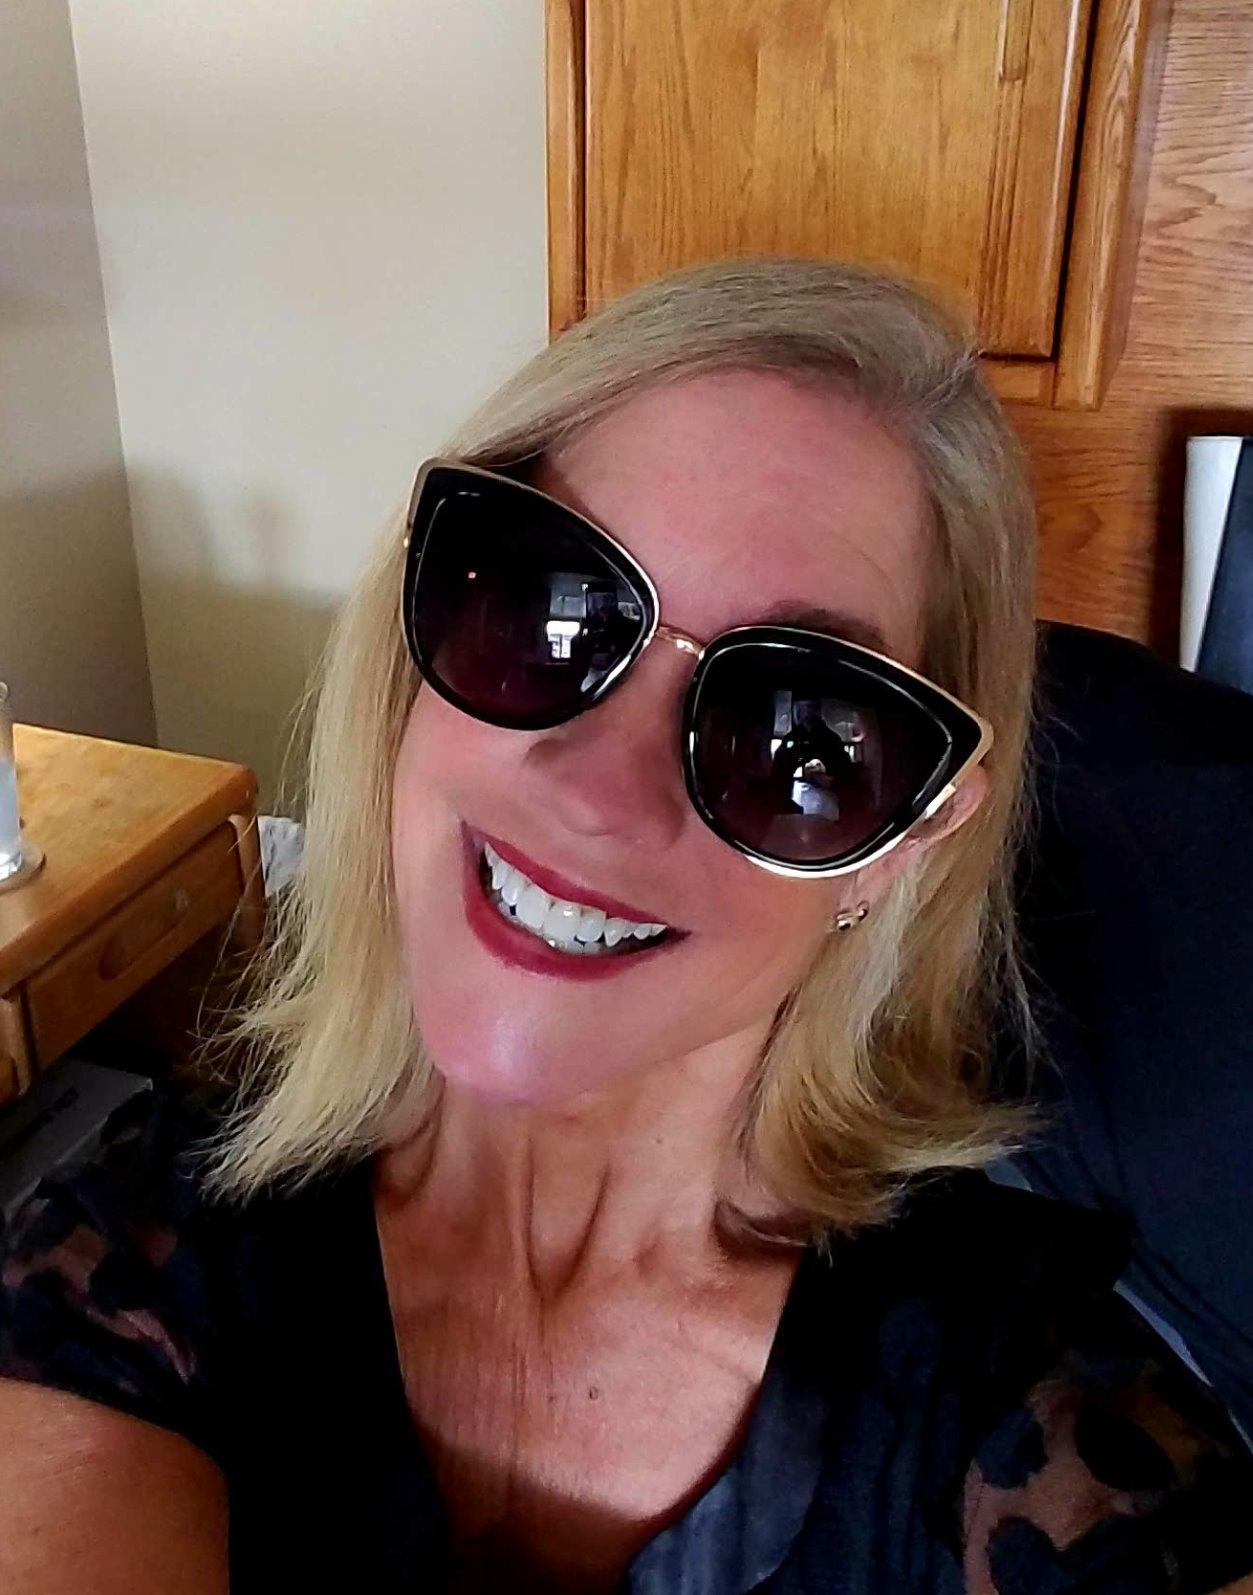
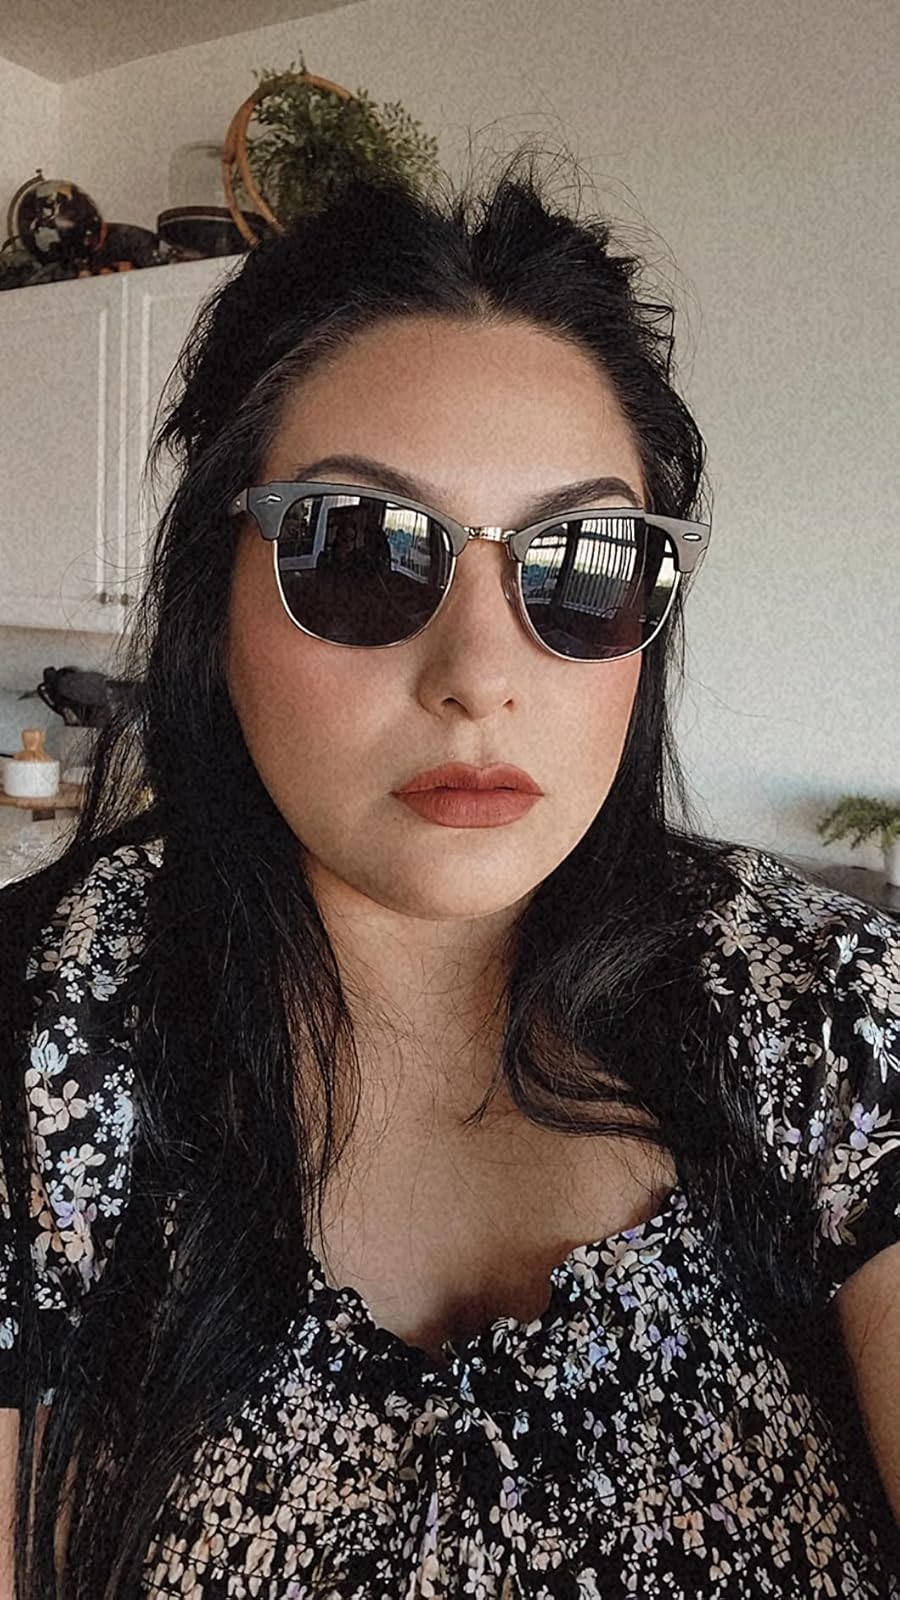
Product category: accessories_sunglasses
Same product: no